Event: Hurricane Matthew
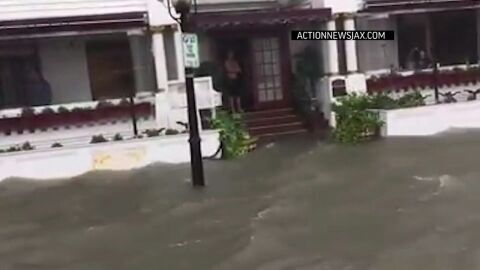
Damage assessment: damage